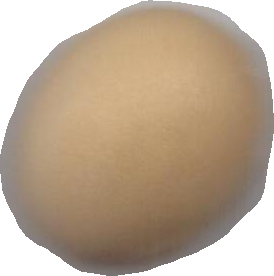
Variety: Dega